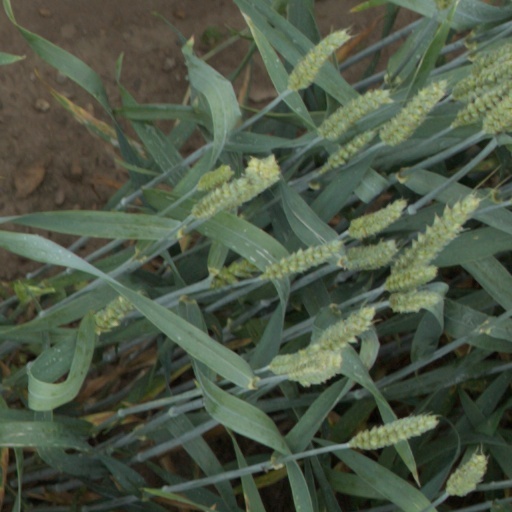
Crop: wheat